Maureen Forrester

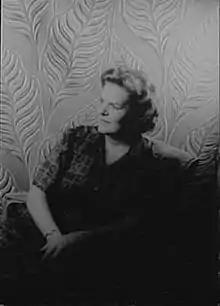
Maureen Kathleen Stewart Forrester photo taken by Carl Van Vechten

Maureen Kathleen Stewart Forrester, (July 25, 1930 – June 16, 2010) was a Canadian operatic contralto.